Nuna people

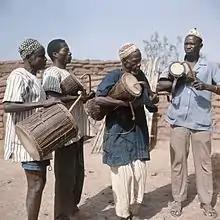
Nunuma musicians (1970s)

The Nuna people, or Nunuma, are subgroup of the Gurunsi people in Southern Burkina Faso, estimated 150,000 population, and Ghana. The Nuna are known for their masks. The group speaks the Nuni language.